List of United States Supreme Court cases, volume 92

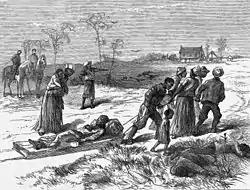
Aftermath of the Colfax Massacre, 1873

In United States v. Cruikshank, 92 U.S. 542 (1876), the Court held that the Bill of Rights did not apply to private actors or to state governments despite the adoption of the Fourteenth Amendment. The decision represented a major blow to federal efforts to protect the civil rights of African Americans. The case arose from the hotly-disputed 1872 Louisiana gubernatorial election and the subsequent Colfax massacre, in which dozens of black people and three white people were killed. Federal charges were brought against several white insurgents under the Enforcement Act of 1870, which prohibited two or more people from conspiring to deprive anyone of their constitutional rights. Charges included hindering the freedmen's First Amendment right to freely assemble and their Second Amendment right to keep and bear arms. In his majority opinion, Chief Justice Morrison Waite overturned the convictions of the defendants, holding that the plaintiffs had to rely on state courts for protection. Waite opined that neither the First Amendment nor the Second Amendment applied to the actions of state governments or to individuals, but only to the federal government; also that the Due Process Clause and the Equal Protection Clause of the Fourteenth Amendment applied to the actions of state governments, but not to individuals. The decision left African Americans in the South at the mercy of increasingly hostile state governments dominated by white Democratic legislatures, and allowed groups such as the Ku Klux Klan to continue to use paramilitary force to suppress black voting.